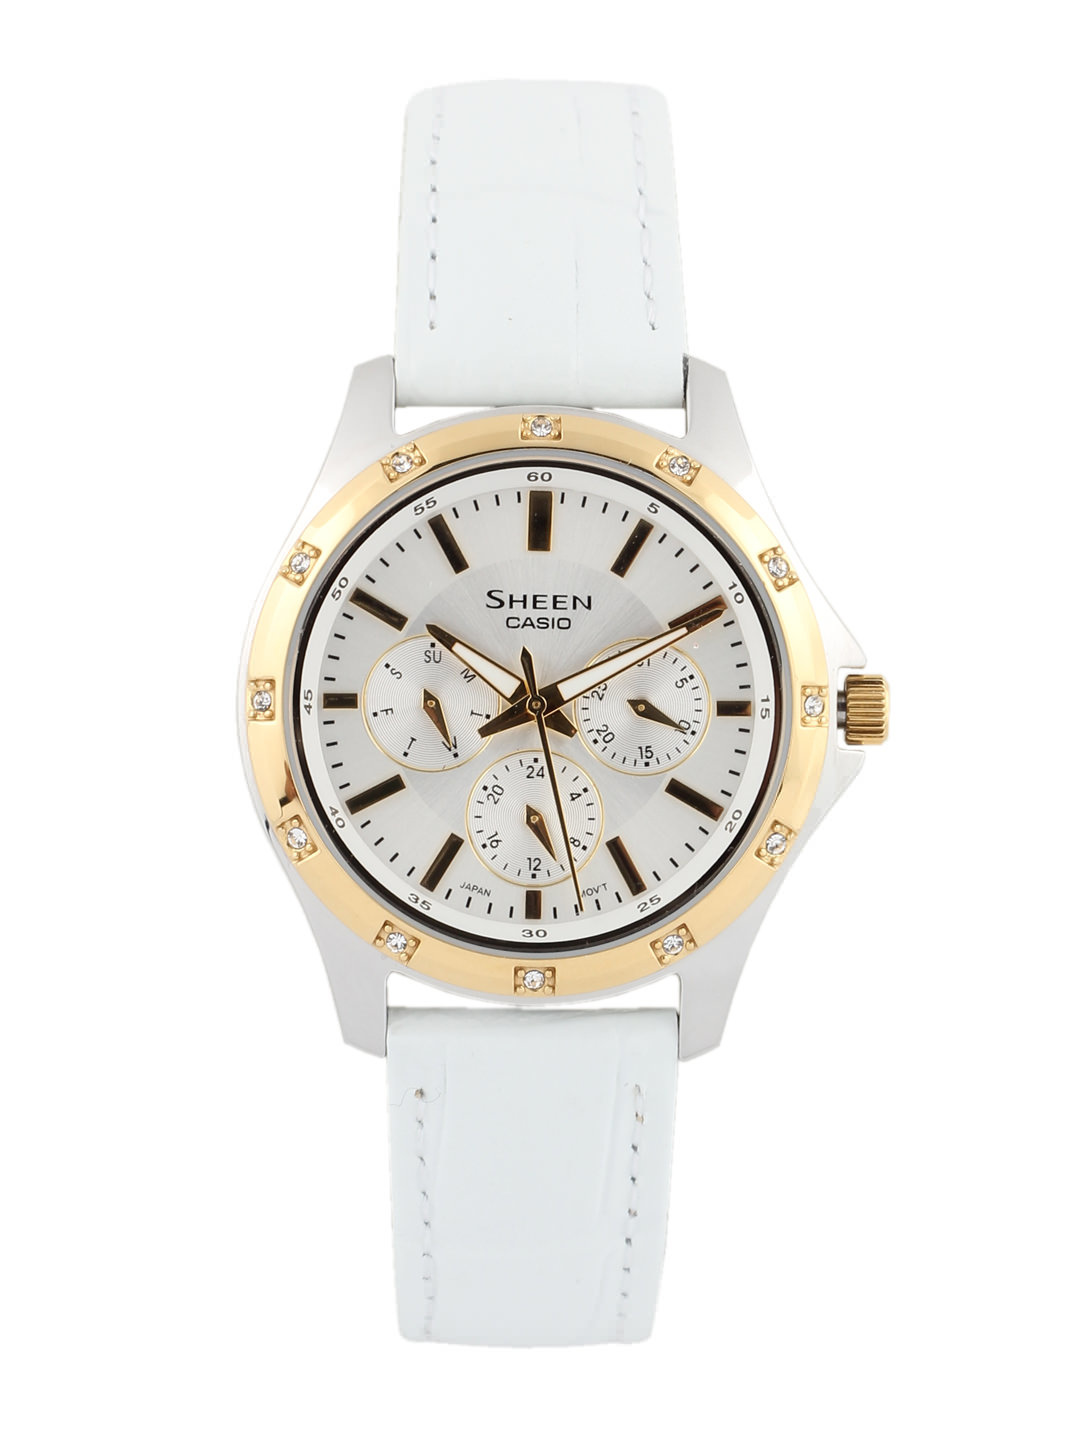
Casio Sheen Women White Analogue Watches (SX044) SHE-3801GL-7ADR
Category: Accessories / Watches / Watches
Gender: Women
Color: White
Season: Winter 2016
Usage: Casual